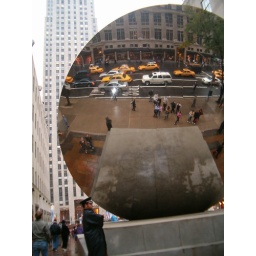
An enormous convex shiny mirror reflects everything and everyone around. The flash light by the curve, it's me.